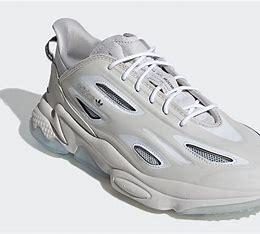
Brand: adidas
Model: Ozweego Athletic